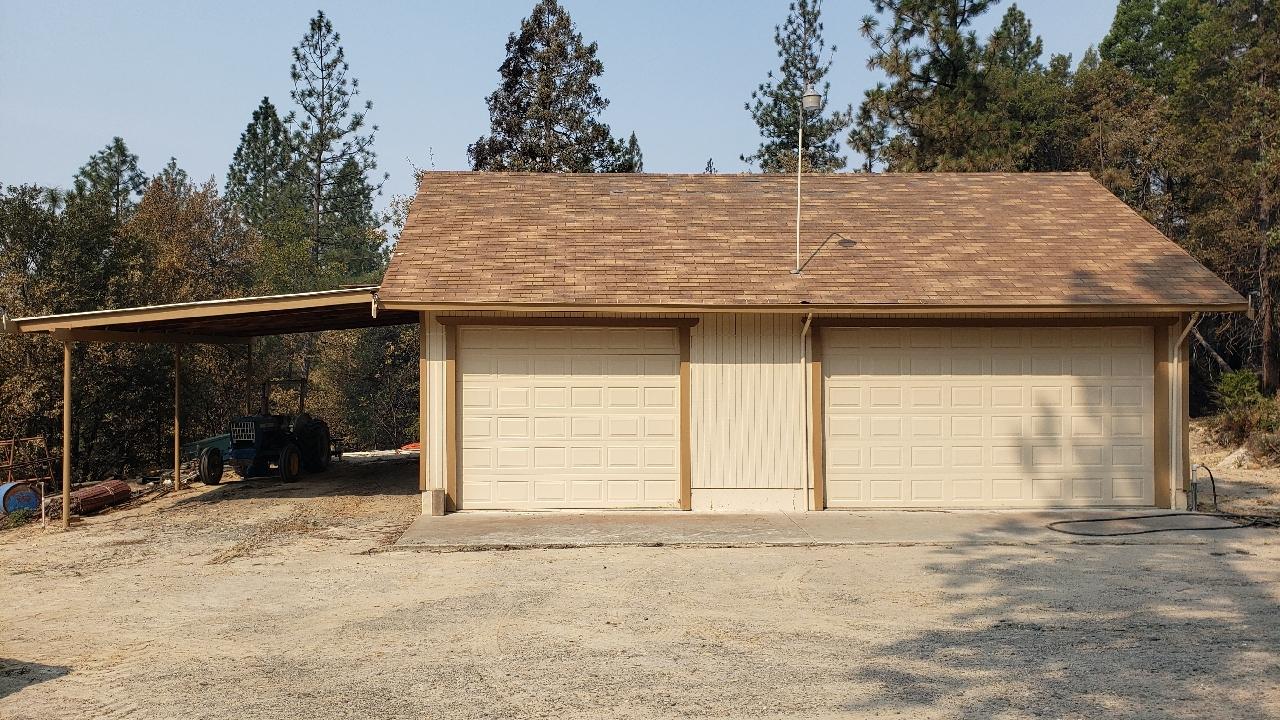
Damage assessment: no_damage